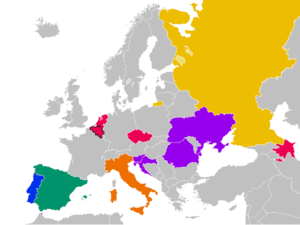
Équipes participantes de l'Euro 2014 (Belgique, Russie, Italie, Espagne, Ukraine, Portugal, Croatie, Roumanie, République tchèque, Azerbaïdjan, Slovénie et Pays-Bas). En rouge, les équipes non qualifiées pour les quarts-de-finale (premier tour). En violet, les équipes qualifiées pour les quarts-de-finale.
Le Championnat d'Europe de futsal 2014 est la neuvième édition du Championnat d'Europe de futsal, compétition organisée par l'Union des associations européennes de football et rassemblant les meilleures équipes masculines européennes. Il se déroule en Belgique du 28 janvier au 8 février 2014. Le match d'ouverture et la finale ont lieu au Sportpaleis à Anvers.